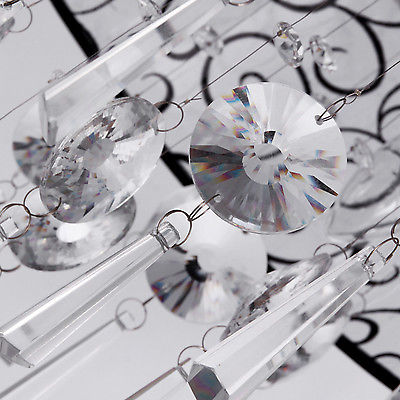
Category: lamp